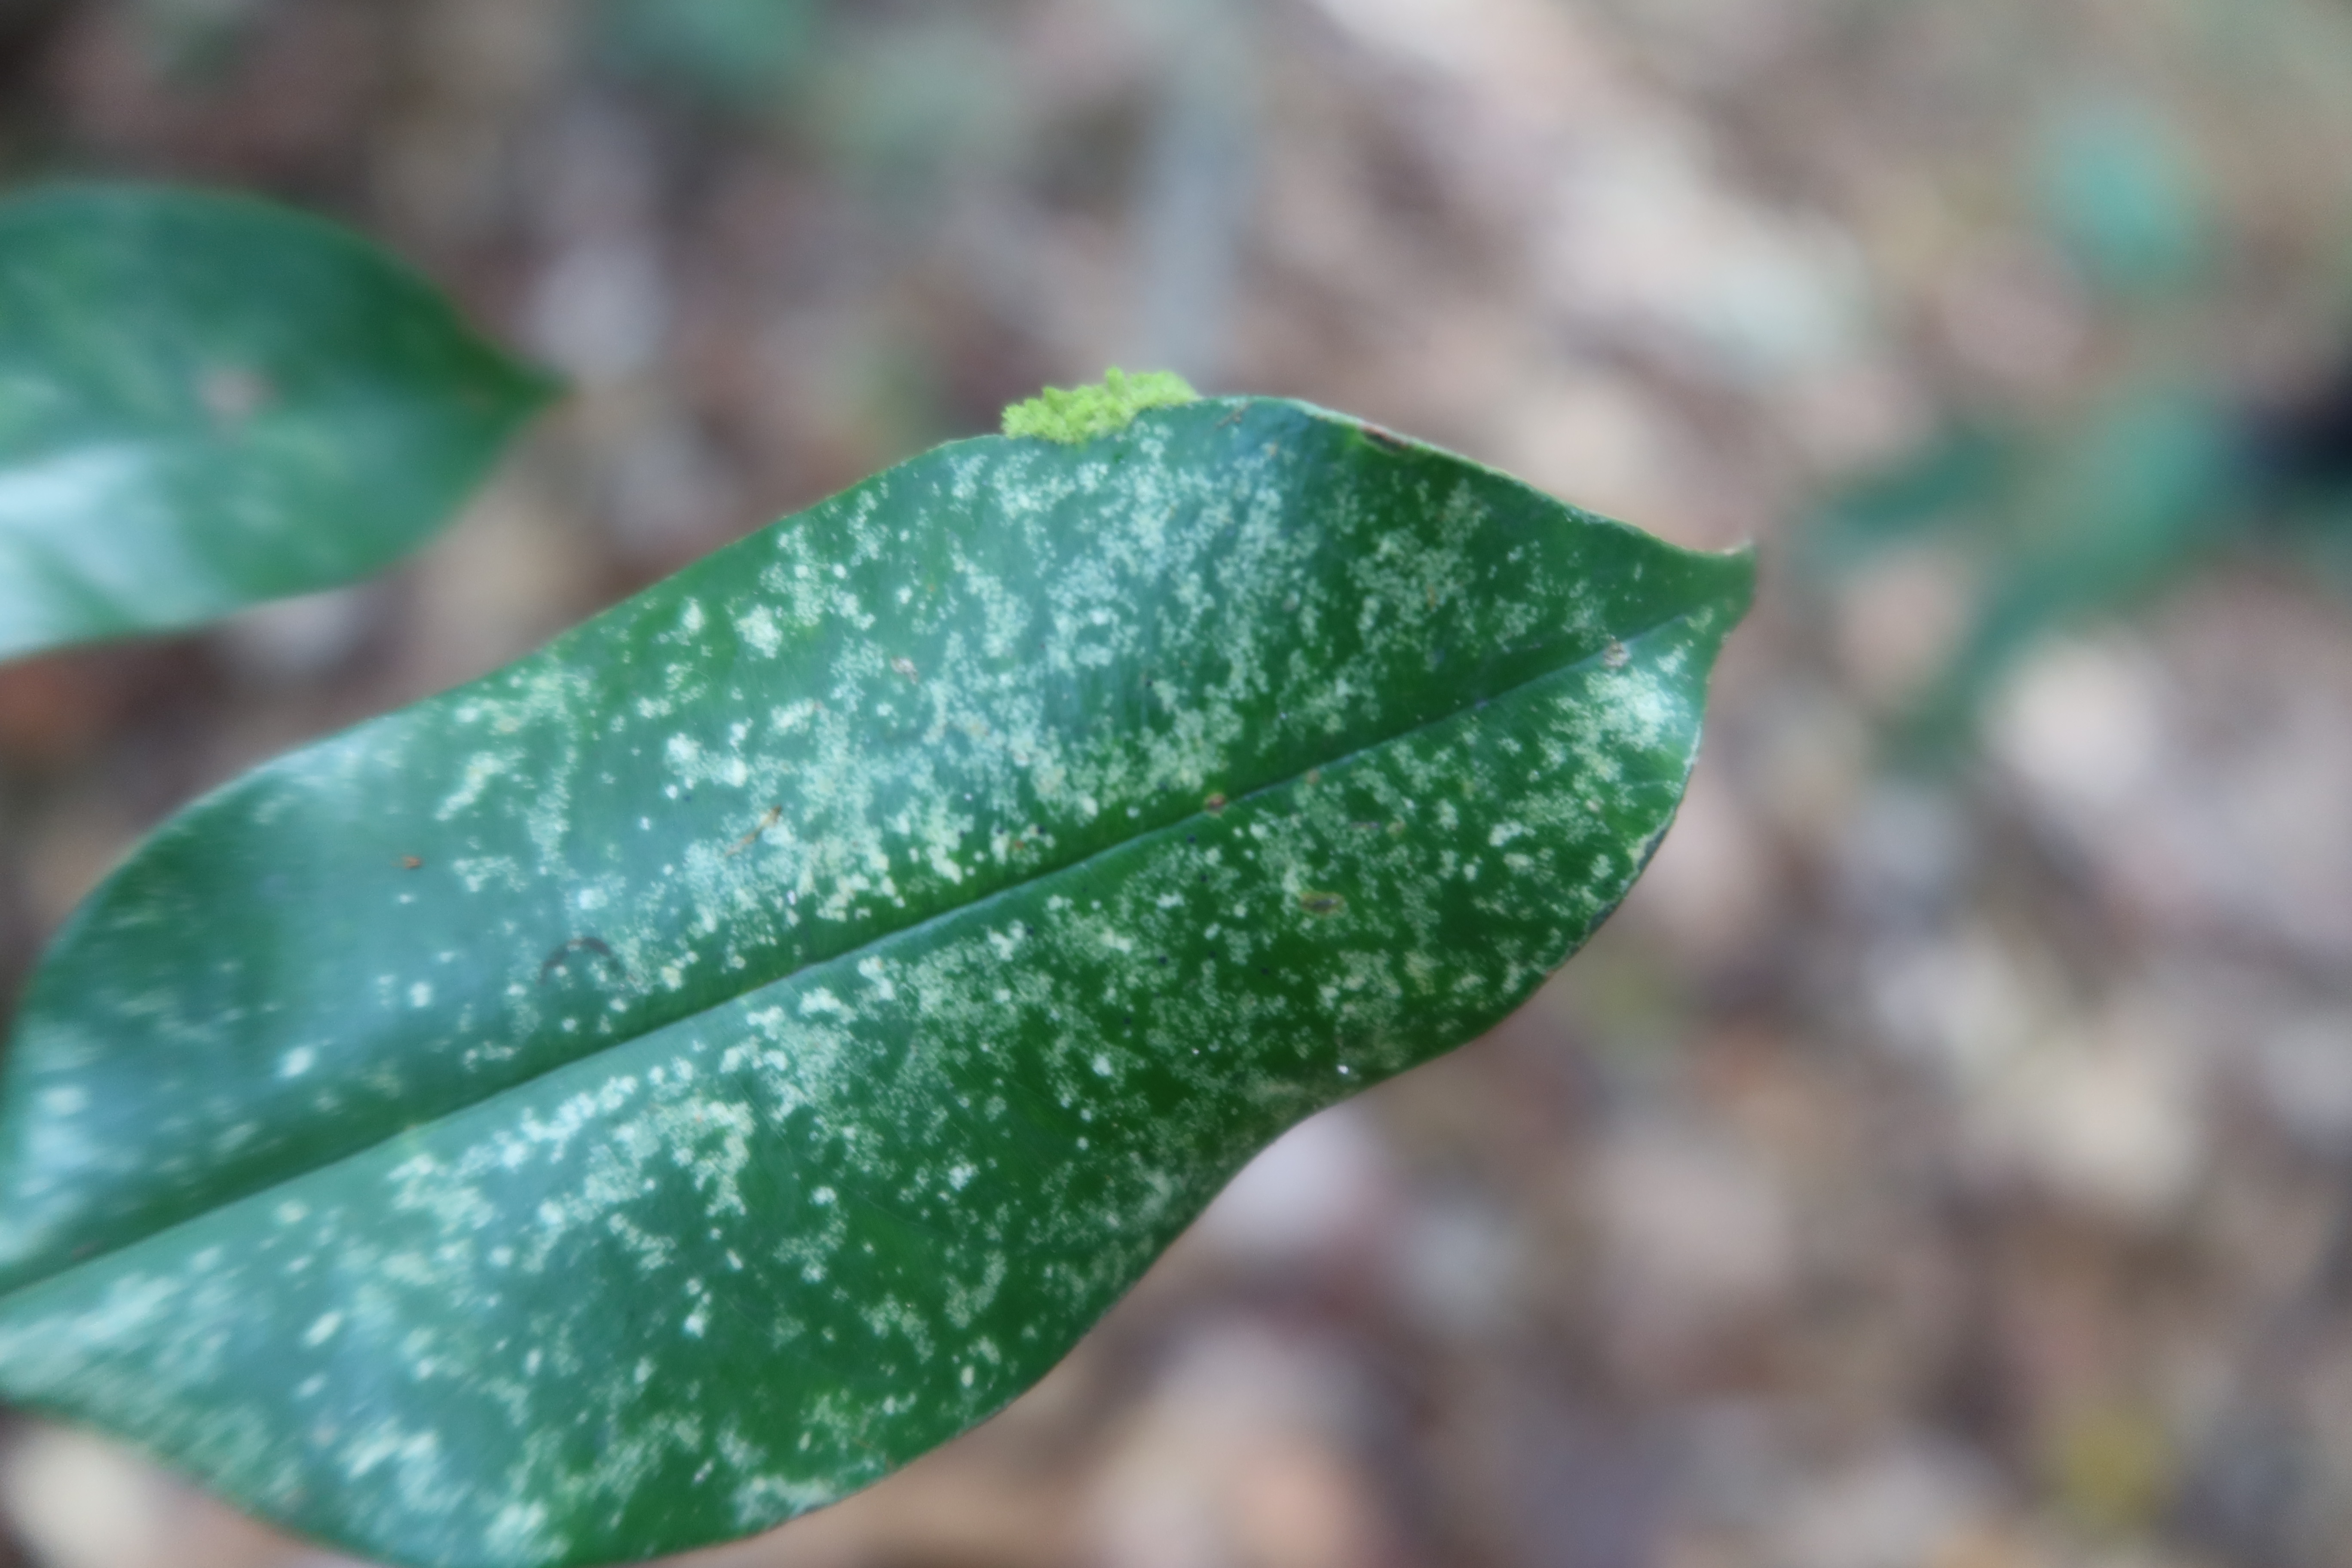
Label: Powdery mildew